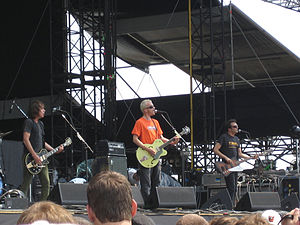
Fountains of Wayne
Fountains Of Wayne er et amerikansk poprockband, der blev dannet i 1996, fra New York.